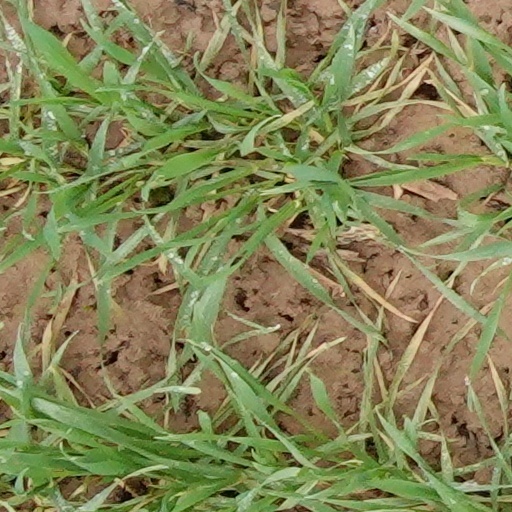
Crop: wheat